Buses in London

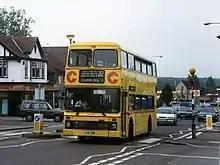
Bus operators did not have to paint their buses red - such as this Capital Citybus in 1999

Buses have been used as a mode of public transport in London since 1829, when George Shillibeer started operating a horse-drawn "omnibus" service from Paddington to the City of London. In the decades since their introduction, the red London bus has become a symbol of the city. In 2019, buses accounted for 11 percent of trips taken in the city.